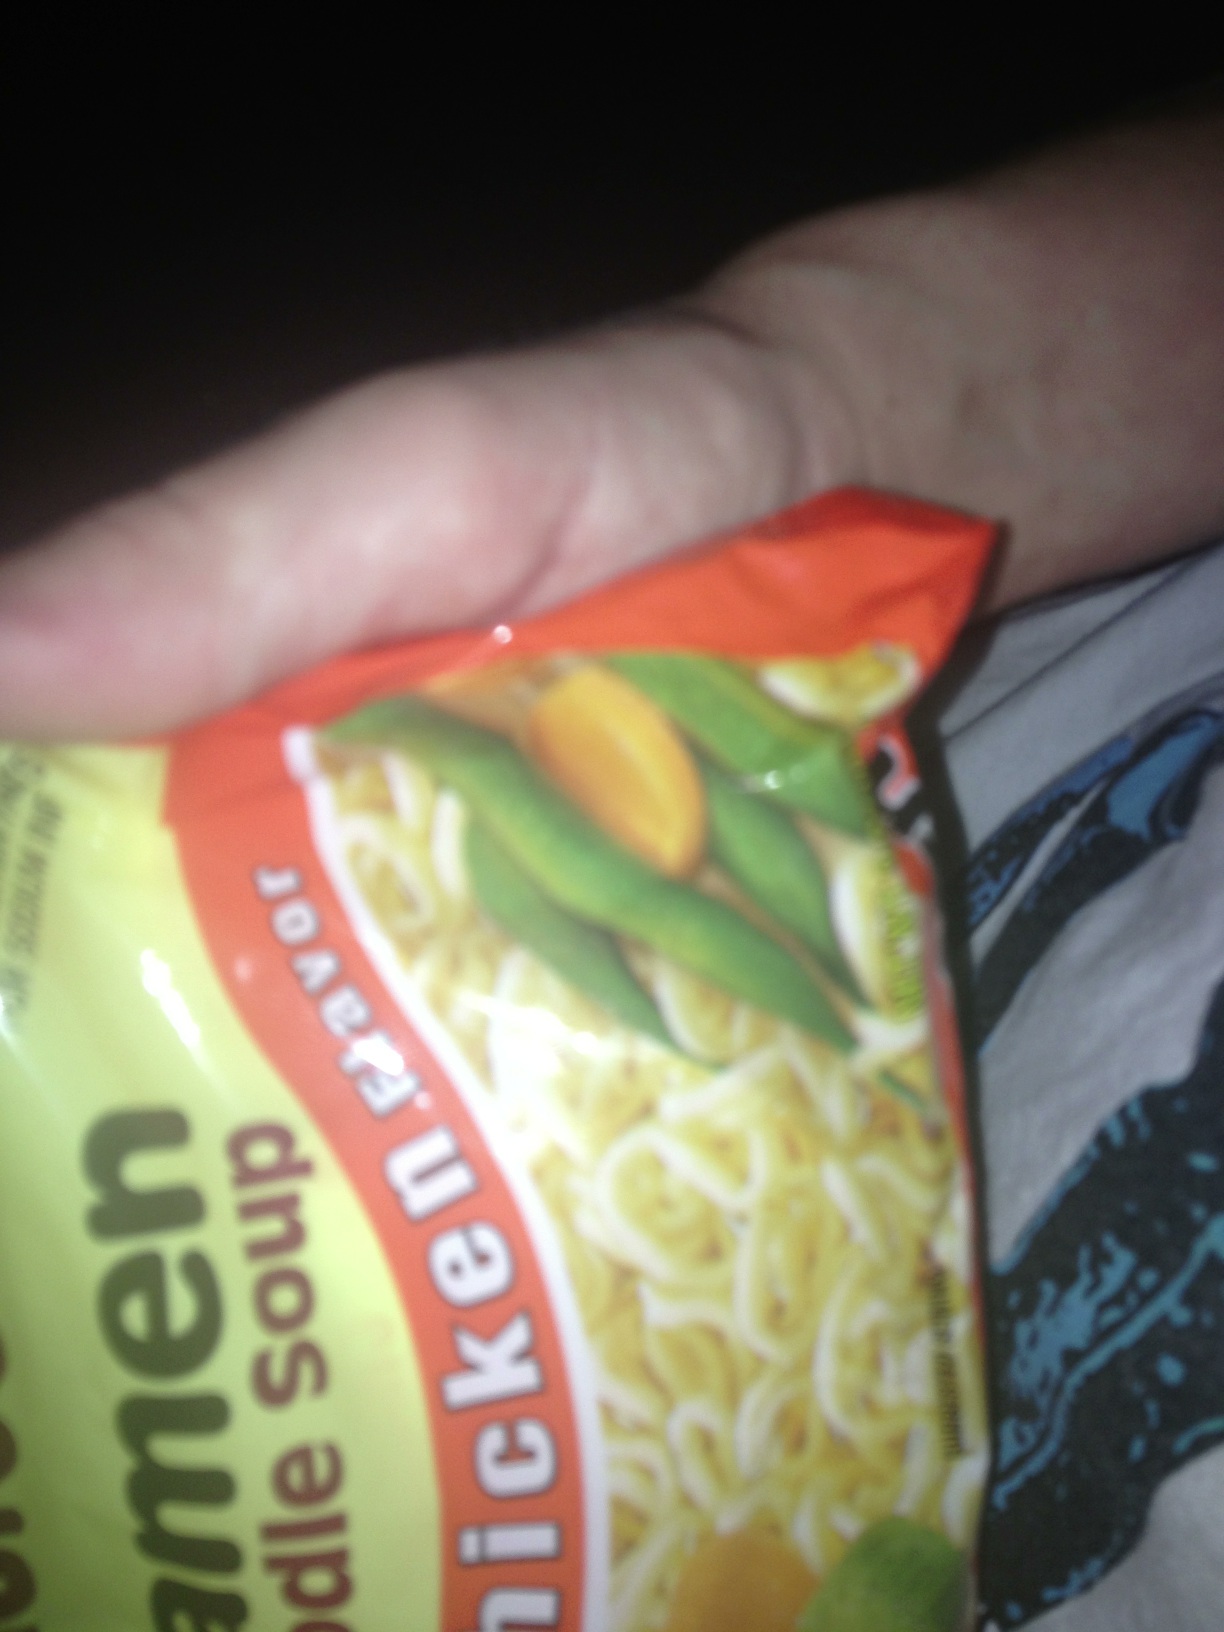Question: Ramen noodle soup is this?
Answer: chicken